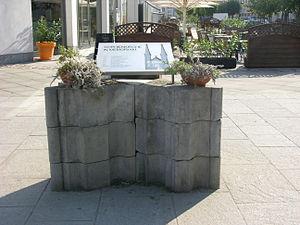
L'église Sainte-Sophie était l'unique église gothique de Dresde en Saxe.